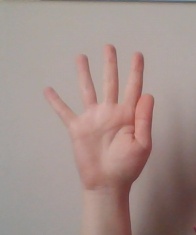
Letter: sheen